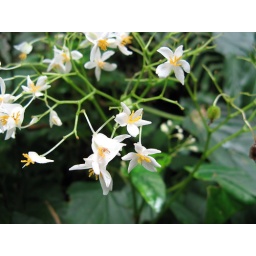
Tiny white flowers near Trafalgar Falls, Dominica